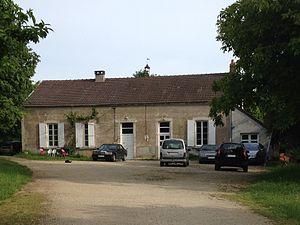
Ancienne école de Fougilet.
Sougères-en-Puisaye est une commune française située dans le département de l'Yonne en région Bourgogne-Franche-Comté ; malgré son toponyme, ses paysages semblent plutôt l'associer à la région naturelle de la Forterre.
Un diamant brut. Vézelay-Paris 1938-1950 est une autobiographie d'Yvette Szczupak-Thomas publié en 2008, soit cinq ans après sa mort. L'auteure raconte ses premières années à Vaux, Fougilet, au hameau des Chaumots à Vézelay où elle rencontre les Zervos puis Paris où elle découvre la vie intellectuelle de la capitale. Le livre s'achève avec la découverte d’Israël par la jeune Yvette, qui part avec Sacha Szczupak.
Fougilet est un hameau de Sougères-en-Puisaye situé à environ 4,5 km au nord-est du bourg du village. Cet éloignement relatif a probablement participé à polariser le hameau vers la commune de Lain. C'est aussi la raison de la présence autrefois d'une école à Fougilet.